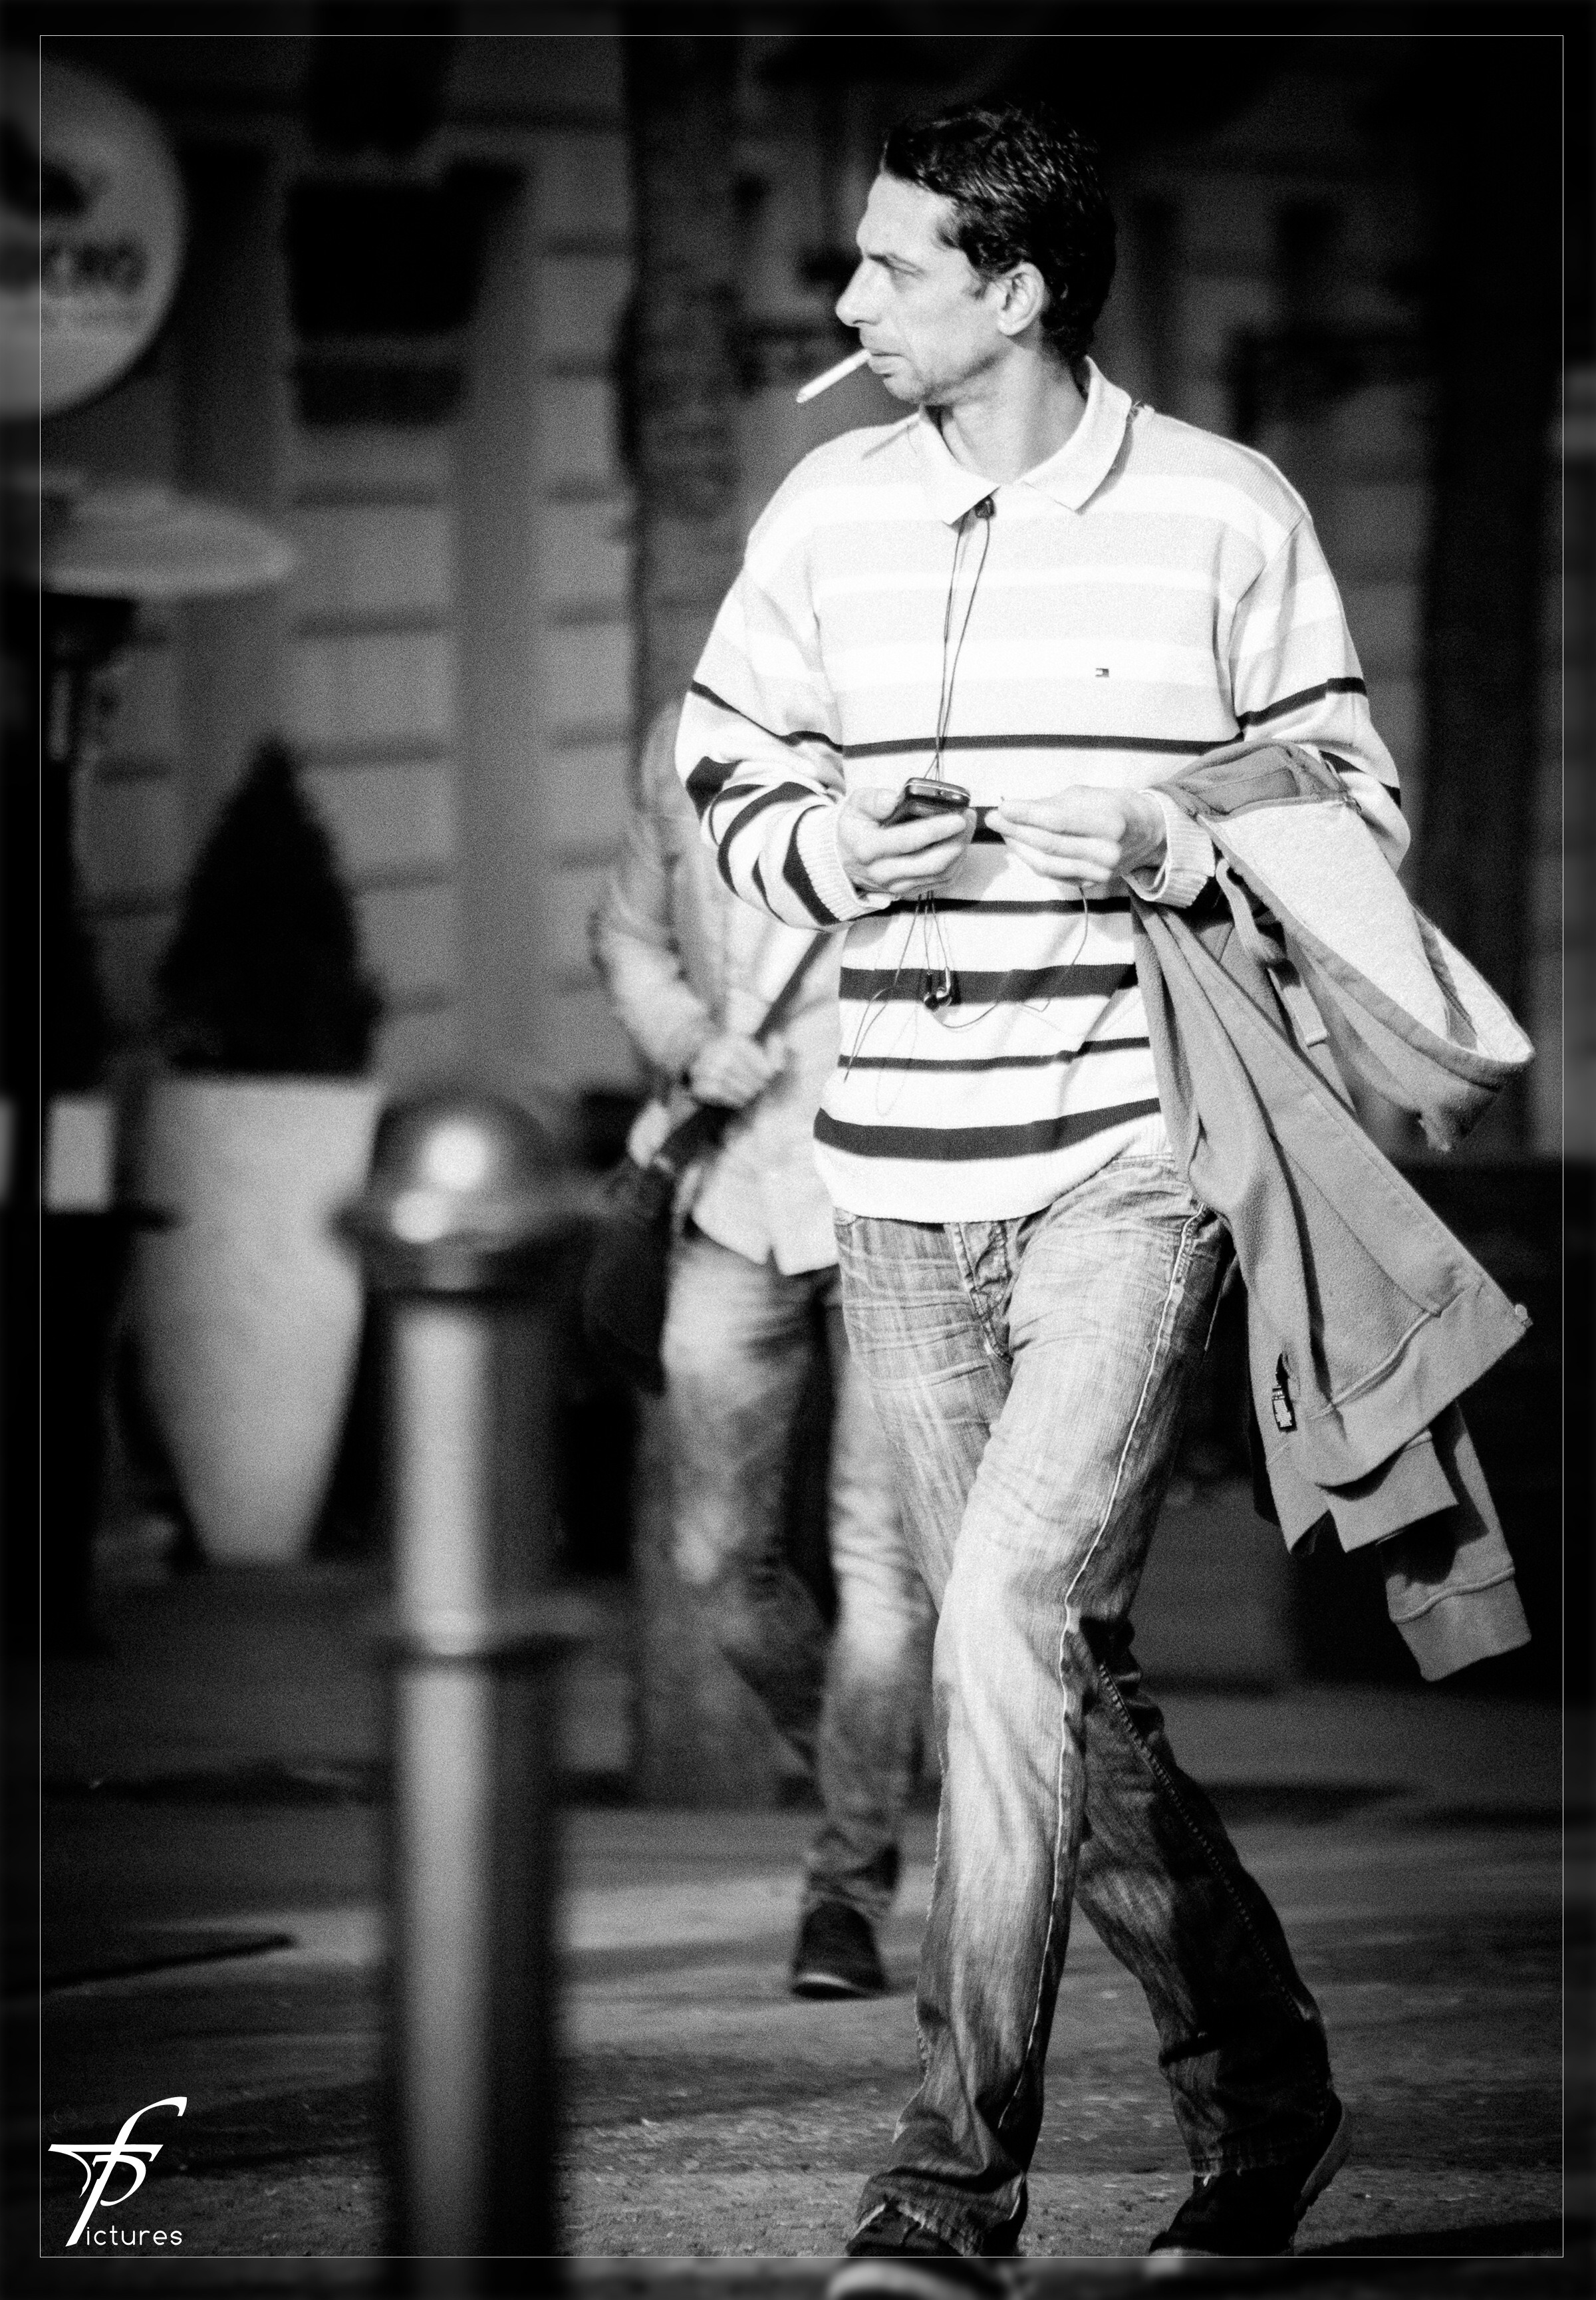
man, walking, black and white, white, smoking, downtown, model, spring, fashion, clothing, black, monochrome, cigarette, gentleman, snapshot, photo shoot, street life, monochrome photography, film noir